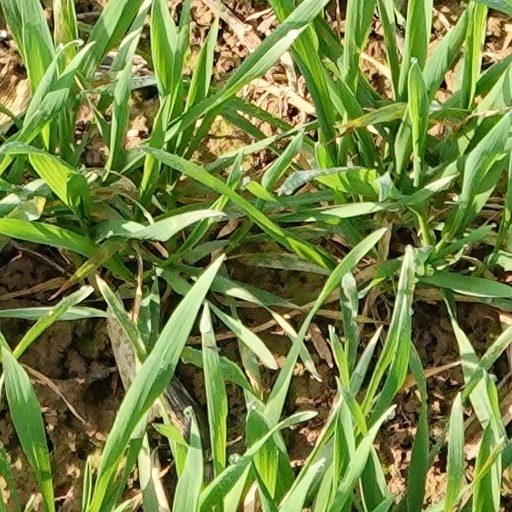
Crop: wheat